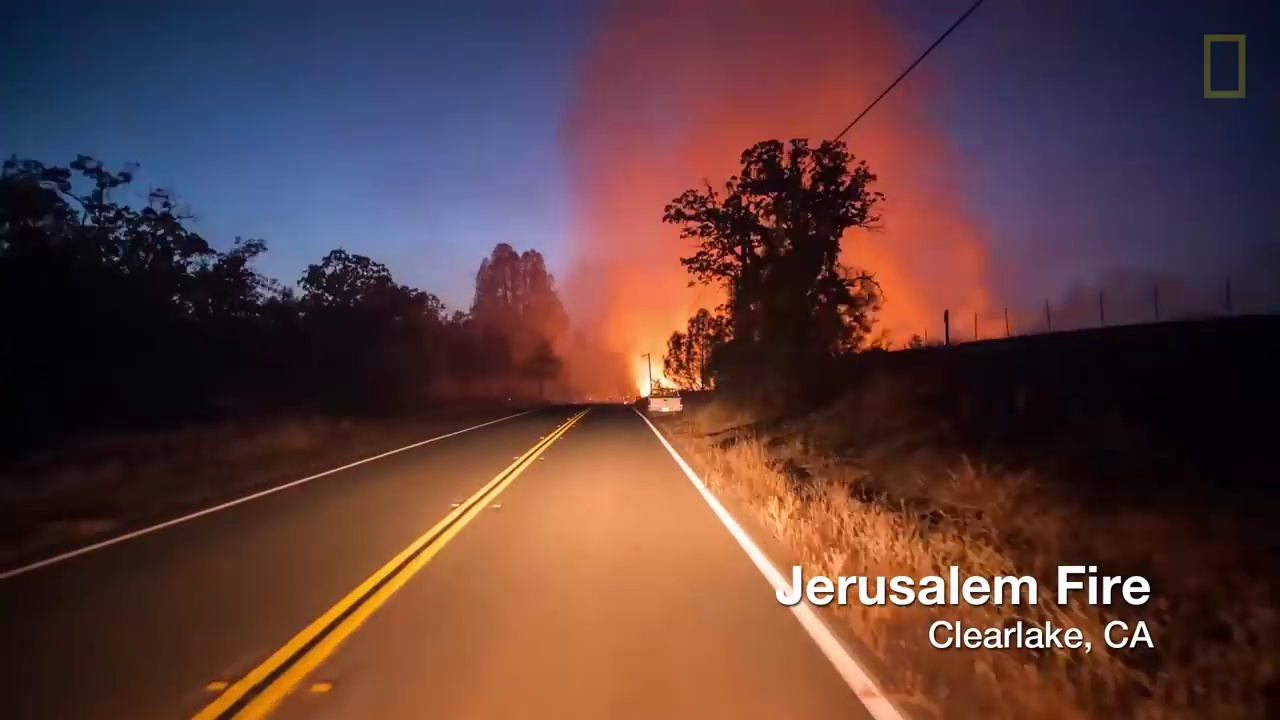
Fire: yes
Smoke: yes